Giorgio Buccellati

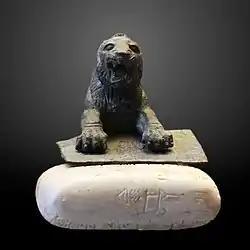
The "lion of the Louvre" which, with the similar bronze of the Metropolitan Museum of Art (New York) led Buccellati to rediscover Urkesh.

Buccellati has published extensively in the fields of Akkadian philology, linguistics and literature; cuneiform graphemics; history of Mesopotamian political institutions and religion; archaeology of Syria; digital systems applied to Mesopotamia. He has participated and directed archaeological projects in Iraq, Turkey, the Caucasus and especially Syria (Terqa, Urkesh).